Goth subculture

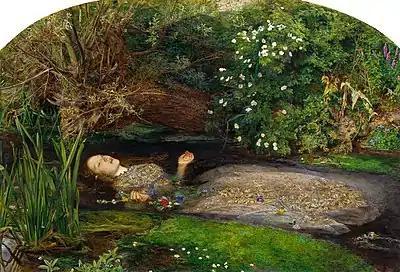
"Ophelia" (1851) by John Everett Millais

The gothic subculture has influenced different artists—not only musicians—but also painters and photographers. In particular their work is based on mystic, morbid and romantic motifs. In photography and painting the spectrum varies from erotic artwork to romantic images of vampires or ghosts. There is a marked preference for dark colours and sentiments, similar to Gothic fiction. At the end of the 19th century, painters like John Everett Millais and John Ruskin invented a new kind of Gothic.